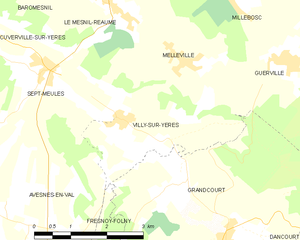
Carte des communes françaises Villy-sur-Yères